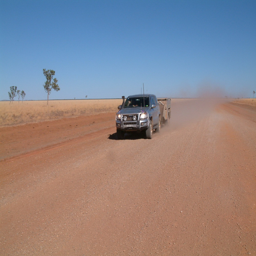
kicking up dust somewhere in the outback .